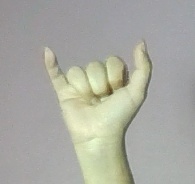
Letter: ya